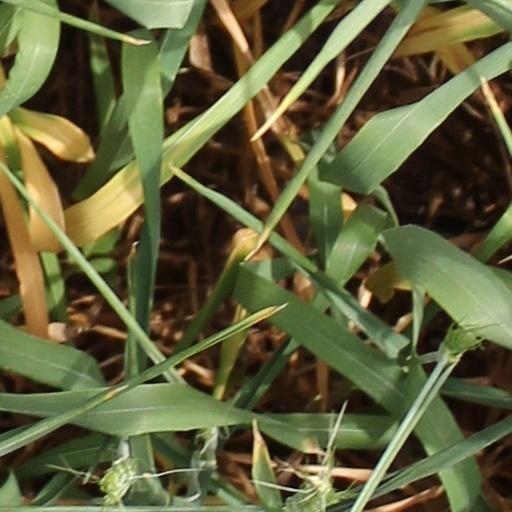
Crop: wheat